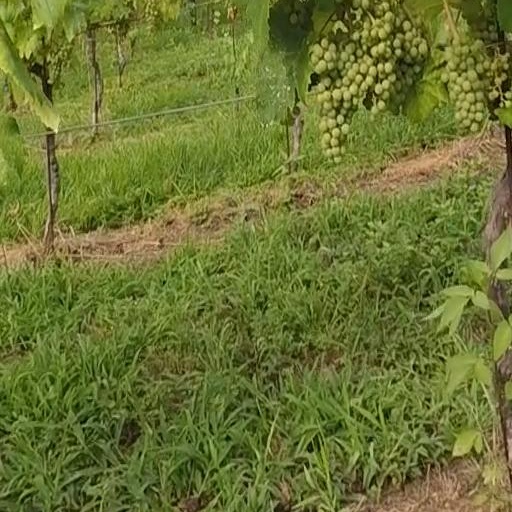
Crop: grape